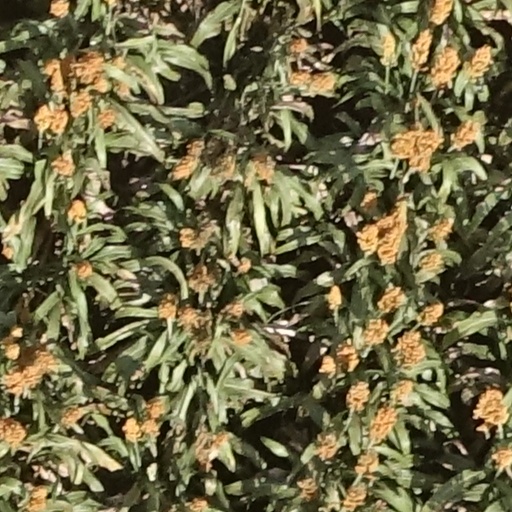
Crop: sorghum